Nike (mythology)

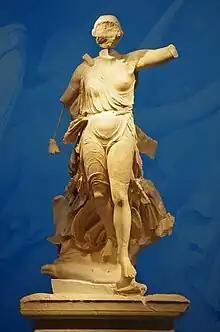
The Nike of Paionios, Olympia, Archaeological Museum (c. 420 BC).

In Greek mythology and ancient religion, Nike is the personification of the abstract concept of victory. She was the goddess of victory in battle, as well as in other kinds of contests. According to Hesiod's" Theogony", she is the daughter of Styx and the Titan Pallas, and the sister of similar personifications: Zelus, Kratos, and Bia (i.e. Rivalry, Strength, and Force).